Cornelis de Vos

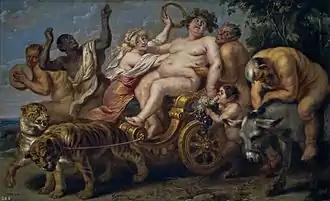
"The triumph of Bacchus"

Less well-known are the genre paintings of Cornelis de Vos. These resemble the Caravaggio-influenced compositions of his contemporaries and pupils like Jan Cossiers, Simon de Vos and Theodoor Rombouts. An example is "The card game" (Nationalmuseum, Stockholm), which depicts players at a card game, a theme which was very popular with the Flemish followers of Caravaggio. The composition is also known through an engraving made by Alexander Voet in the 1630s (Royal Collection), which clearly identifies Cornelis de Vos as the author of the original painting.